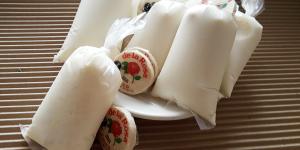
bolis de mazapan